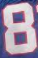
Number: 8